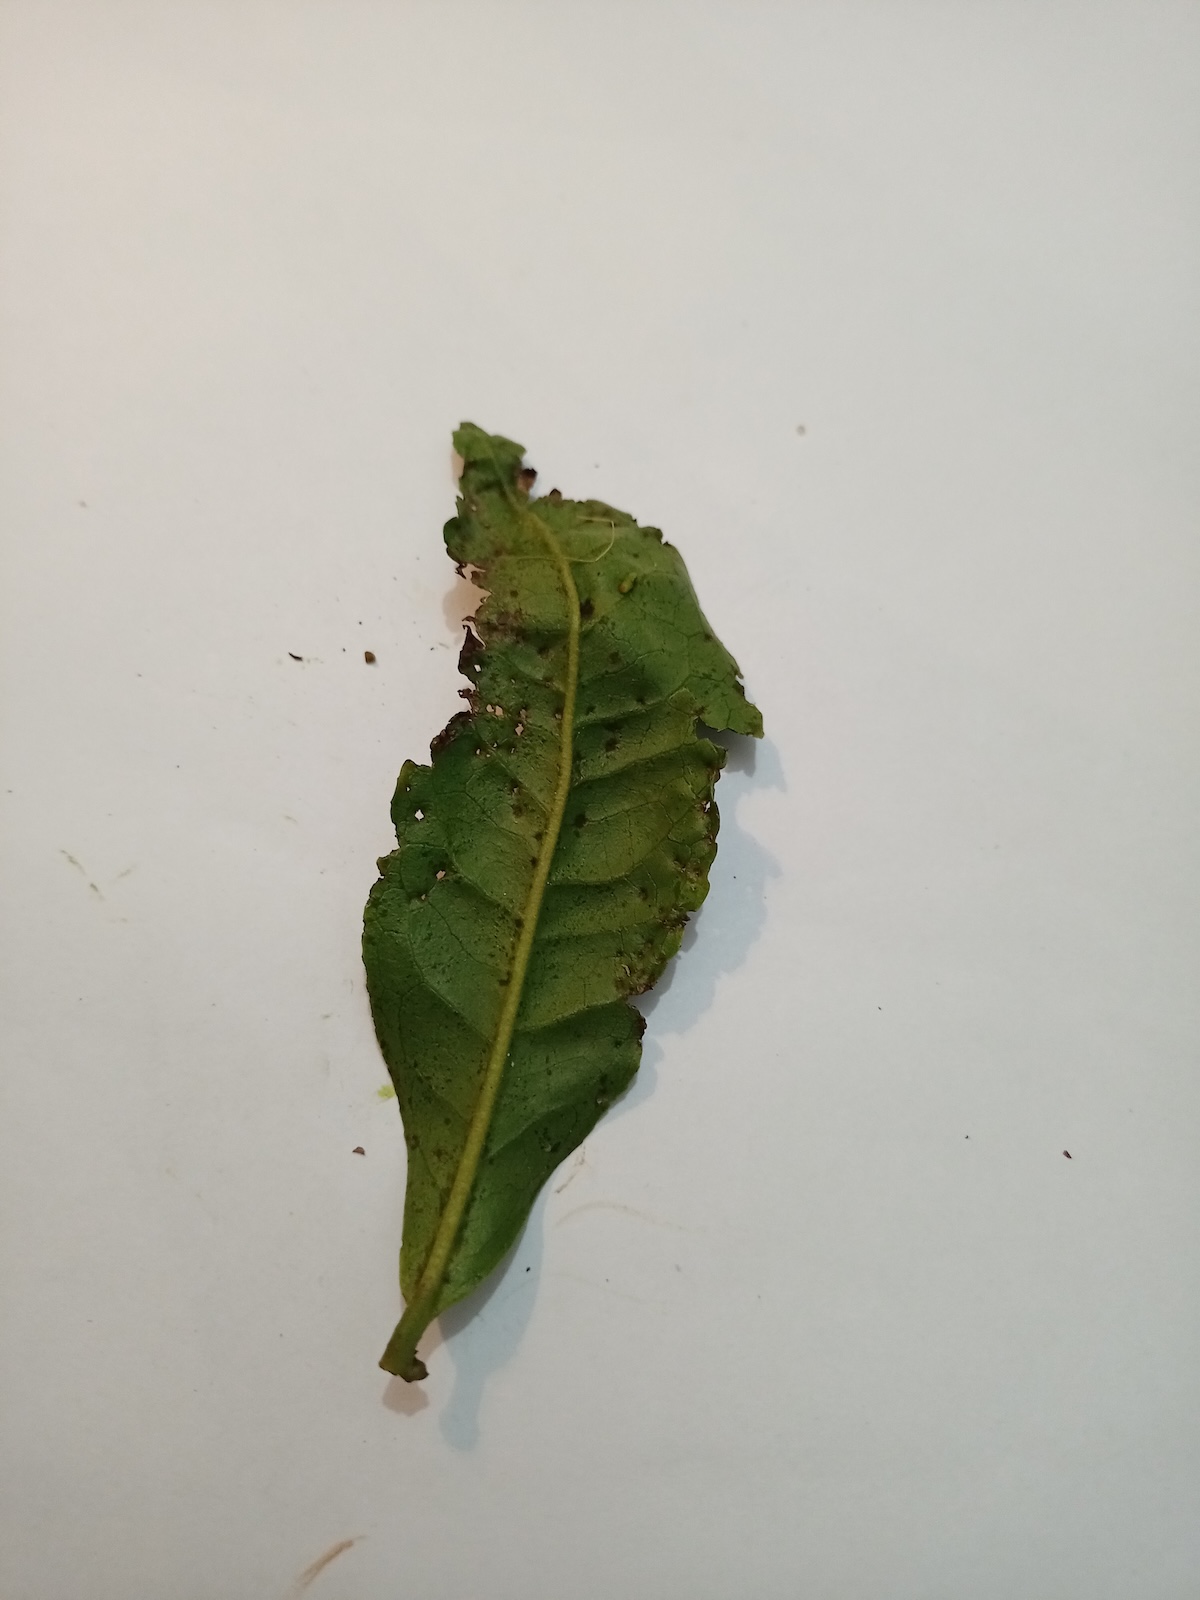
Label: Green mirid bug